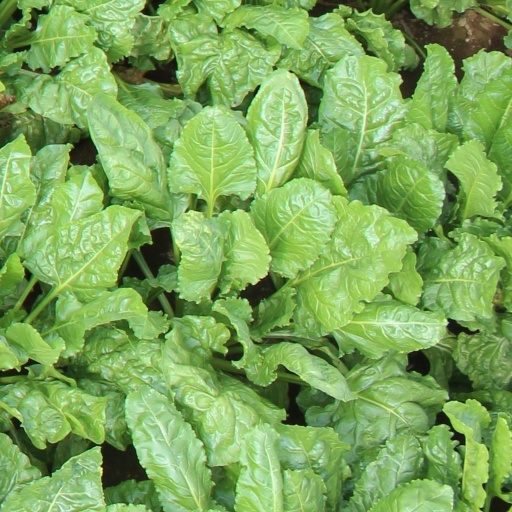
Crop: sugar beet